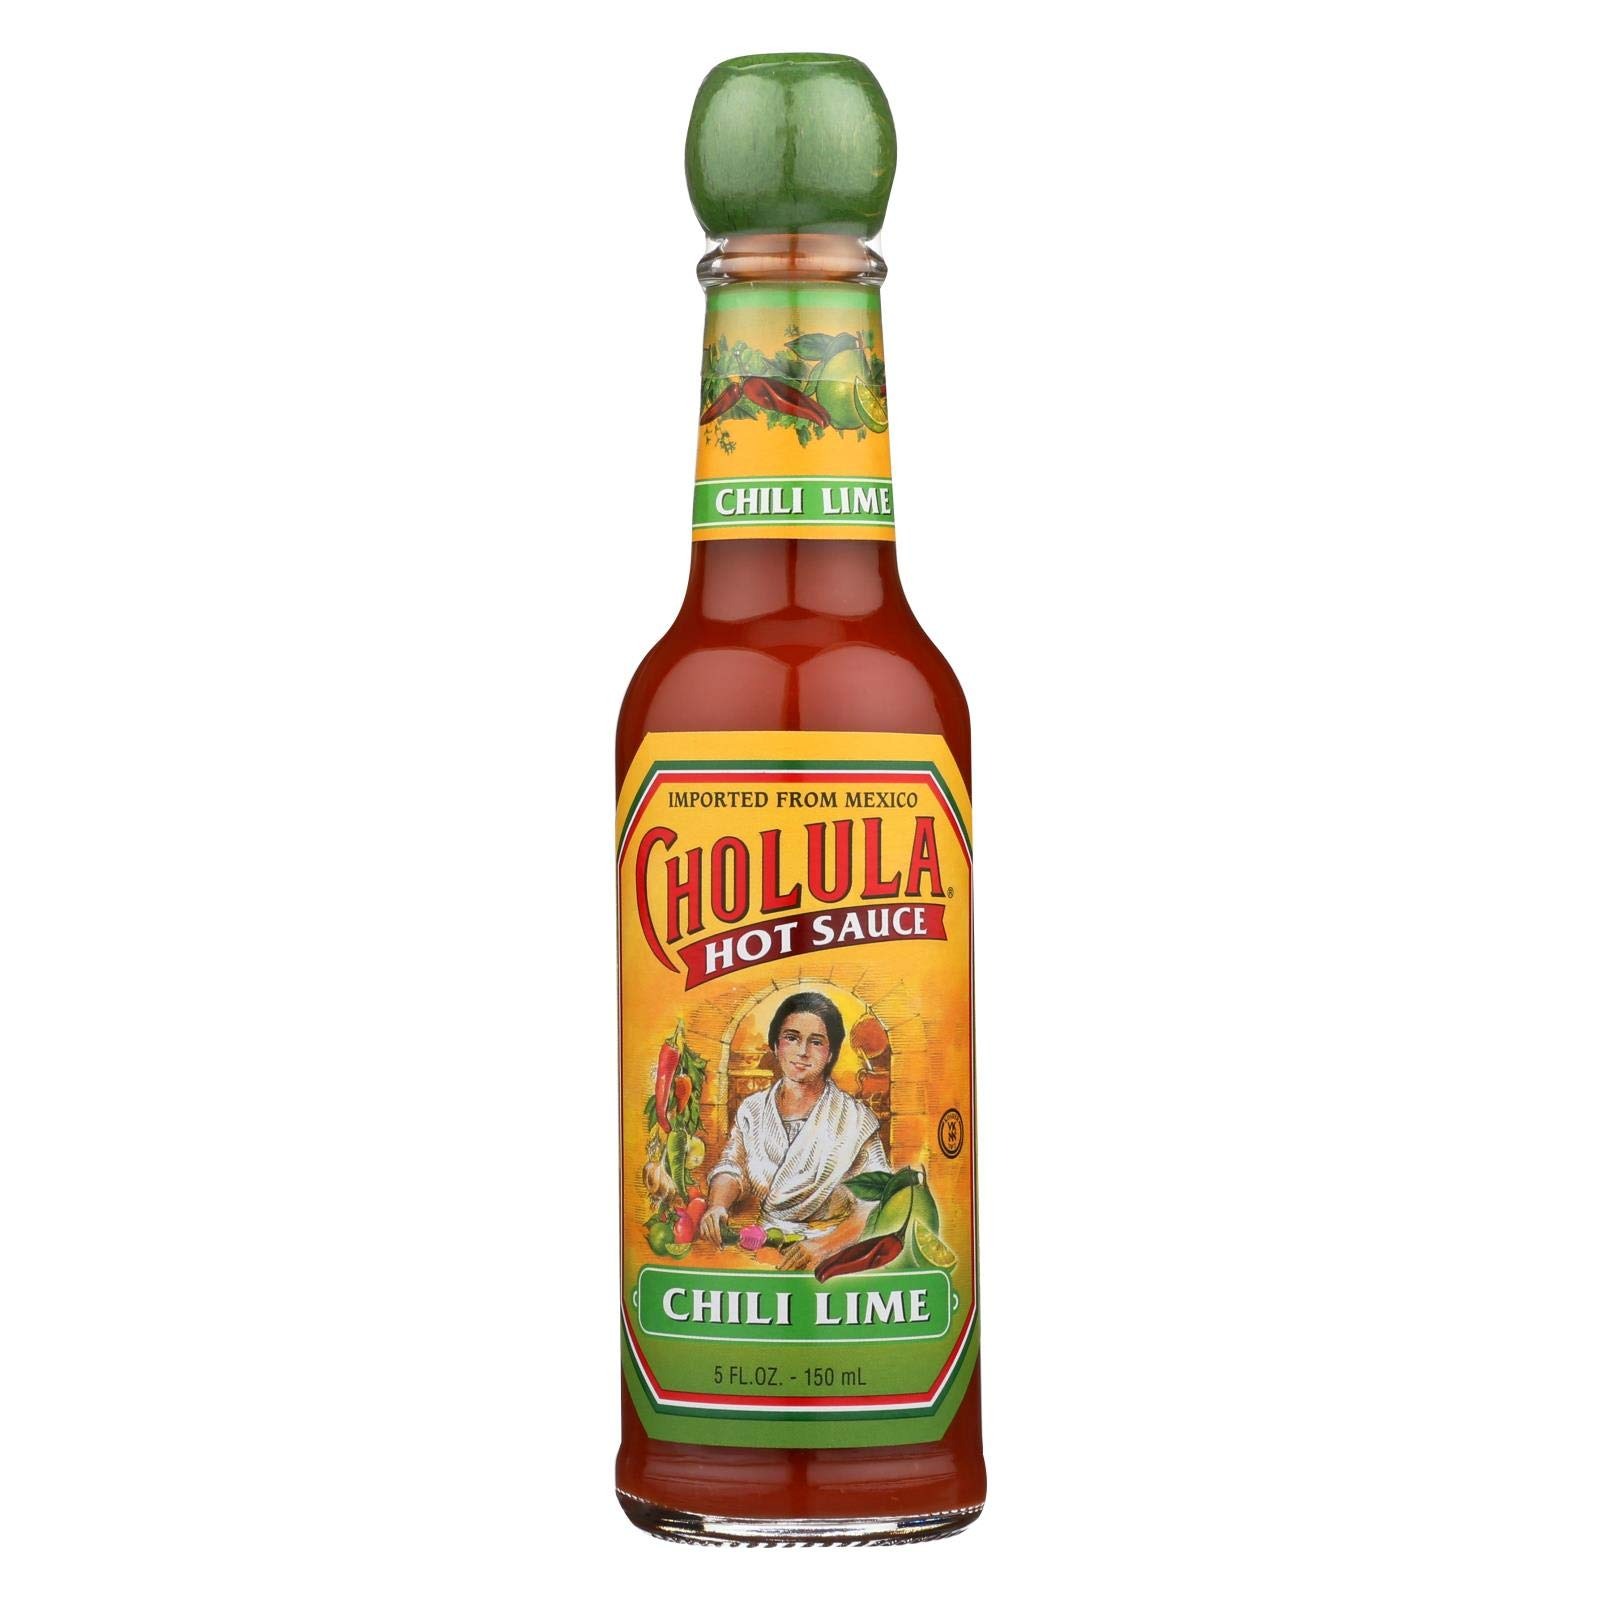
Item Name: Cholula Chile Lime Hot Sauce, 5-ounce Bottles (Pack of 12)
Bullet Point: Kosher
Product Description: Cholula hot sauce chili lime is a spicy flavorful hot sauce livened even more with chili and lime. In addition there are two types of vinegar guajillo paprika arbol and piquin peppers and garlic. This is true light-up-your-mouth hot sauce imported from mexico and certified kosher. Each bottle contains 5 fl. Oz. Or 150 ml. Of the best hot sauce you might ever taste. See nutrition facts panel for allergens. Uncap real flavor in every bottle of cholula.country of origin : united statesis kosher : yessize : 5 fzpack of : 12selling unit : caseingredients : water;vinegar;white &amp; apple;peppers;guajillo;paprika;arbol &amp; piquin;salt;sugar;dried tomato;natural flavor;hydrolized vegetable protein;citric acid;silicon dioxide;spices;garlic &amp; xanthan gumkeywords : bitter;herb;hot;kosher;mexican;onion;peppers;spicy;topping
Value: 60.0
Unit: Fl Oz

Price: 9.99